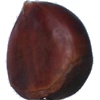
Label: Chestnut 1